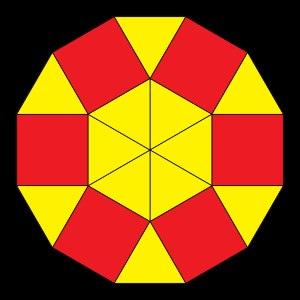
Un dodécagone est une figure de géométrie plane. C'est un polygone à 12 sommets, donc 12 côtés et 54 diagonales.